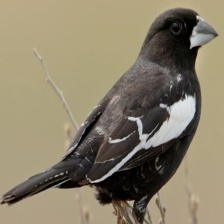
Species: LARK BUNTING
Scientific name: CALAMOSPIZA MELANOCORYS
ImageNet parent category: indigo_bunting